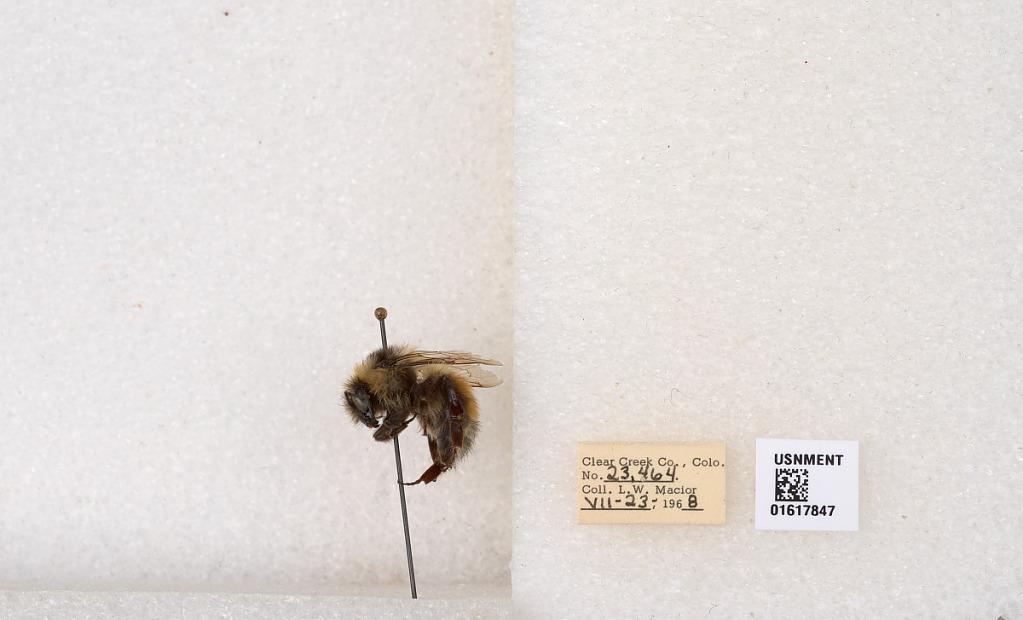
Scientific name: Bombus (Pyrobombus) sylvicola Kirby
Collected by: L. Macior
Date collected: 1968-7-23
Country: United States
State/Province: Colorado
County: Clear Creek
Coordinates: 39.6891, -105.644